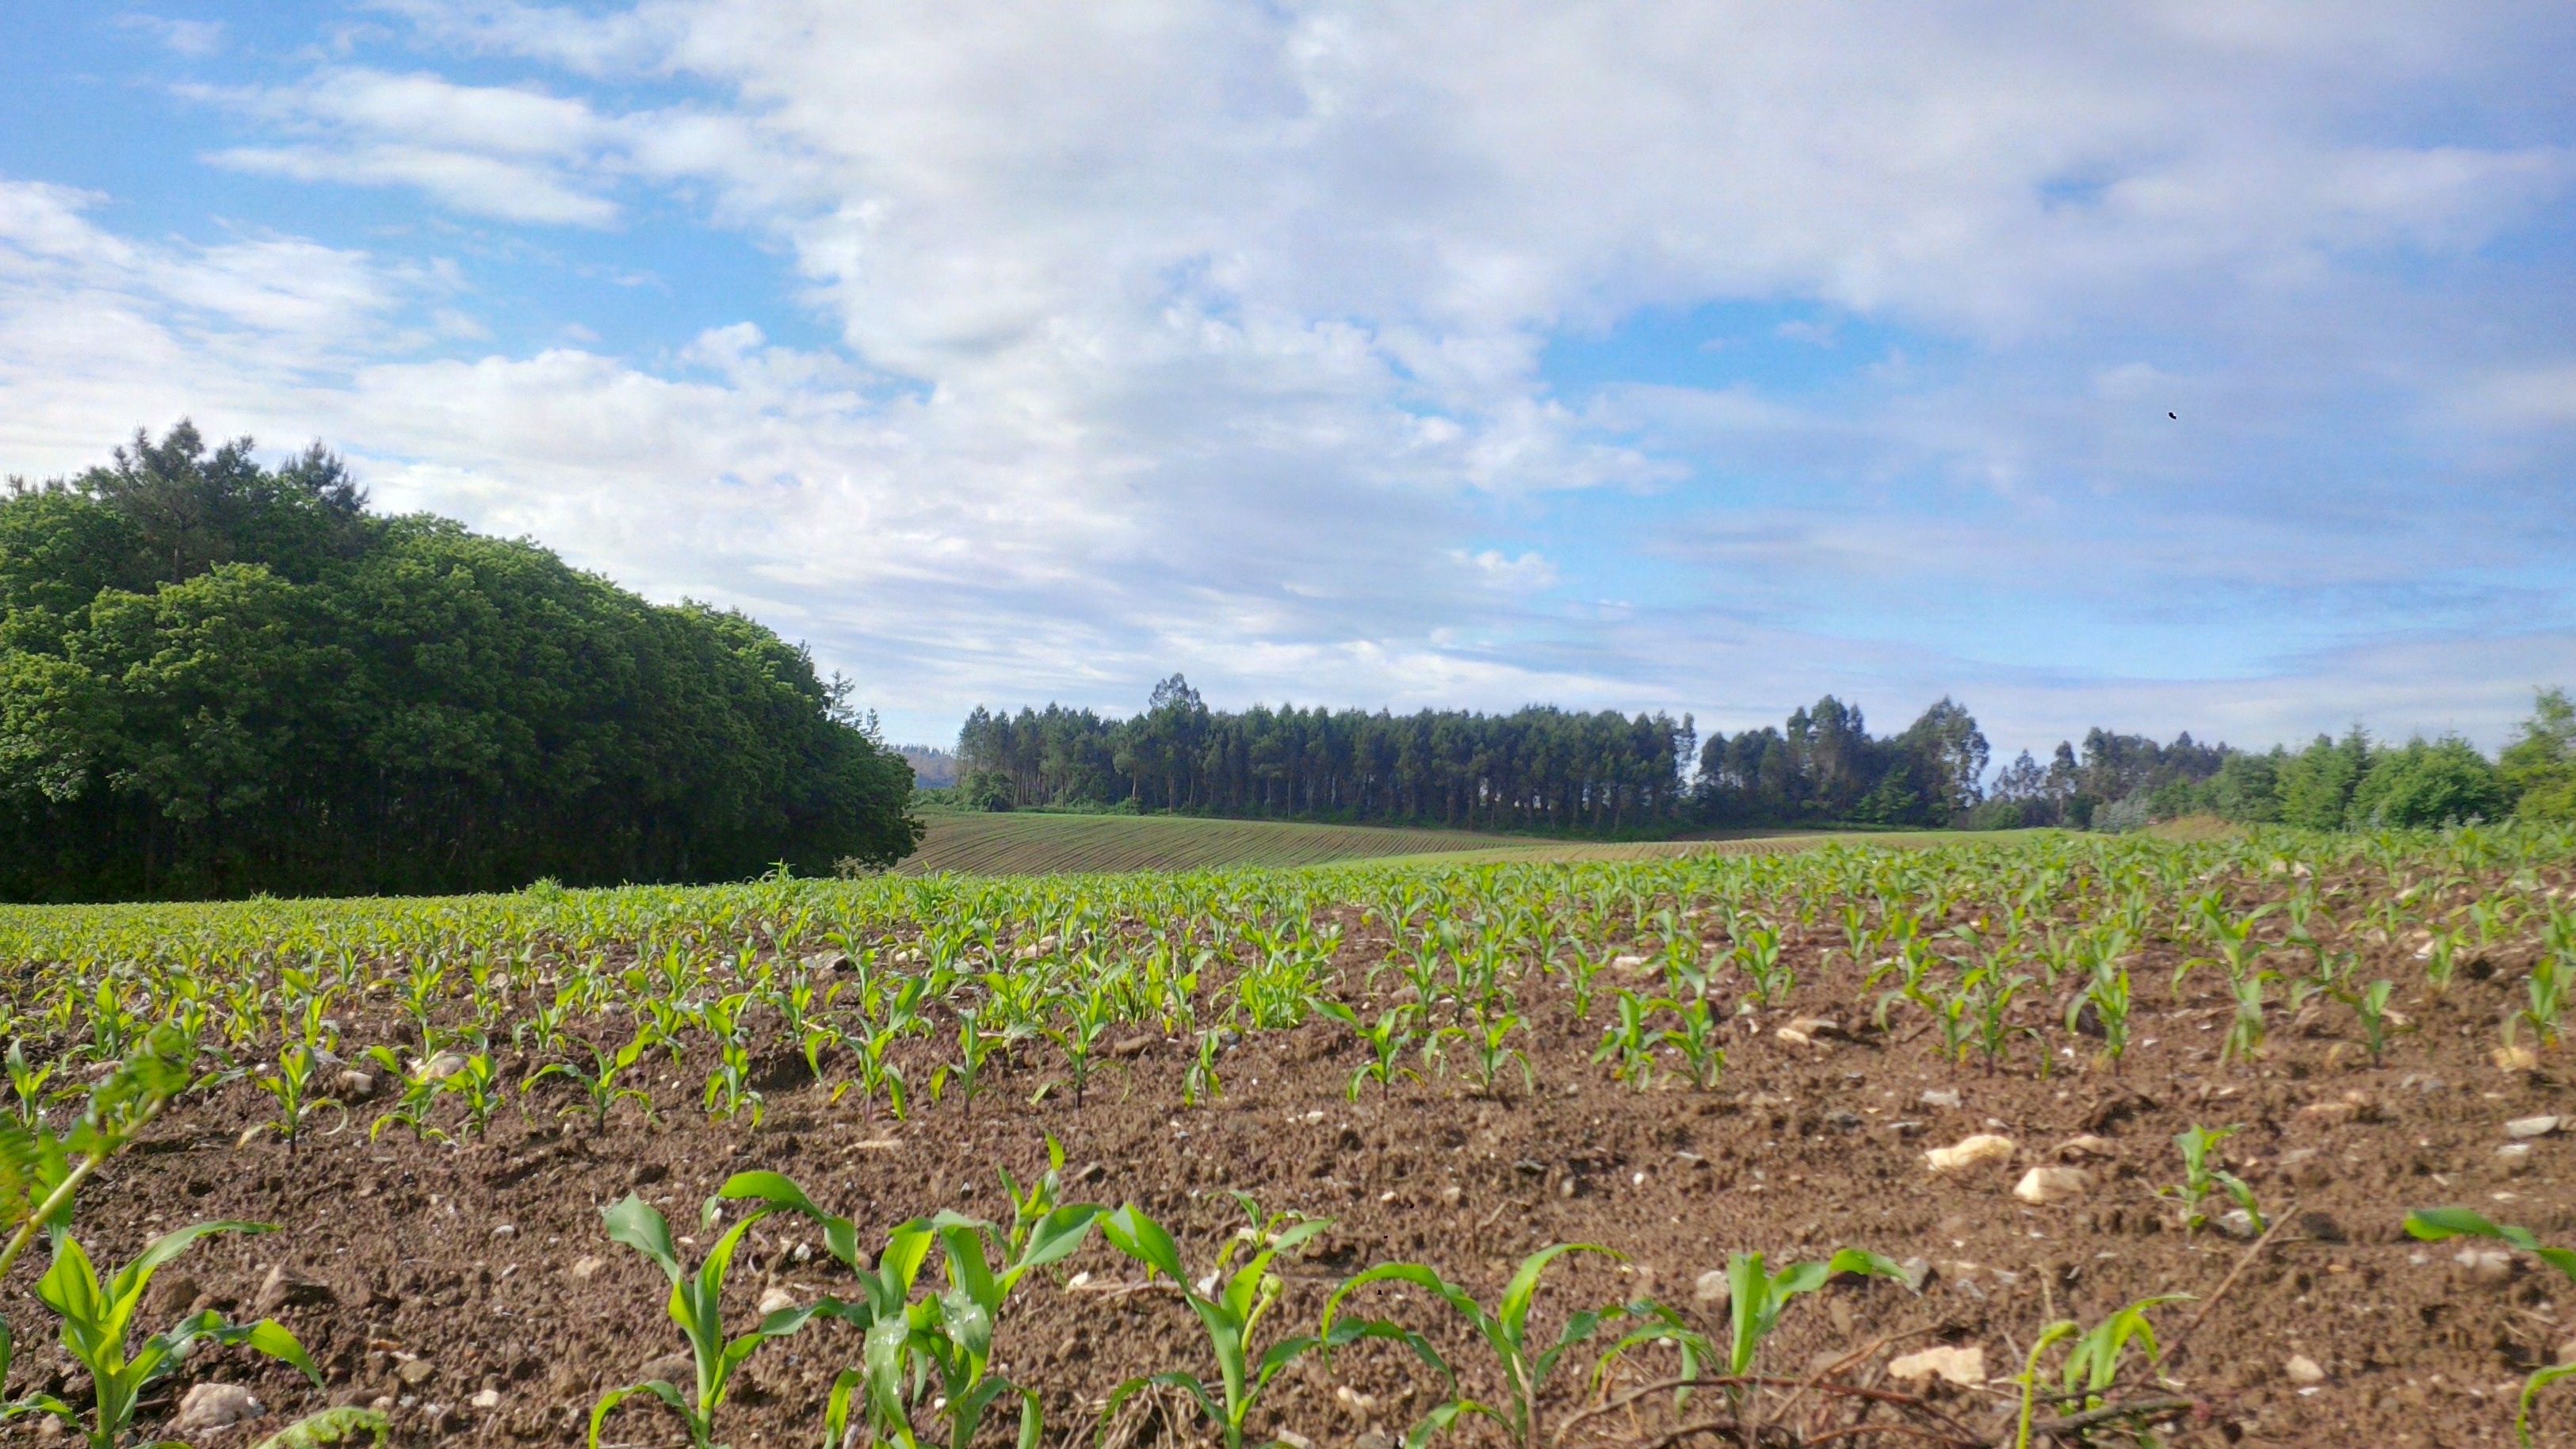
field, farm, meadow, prairie, flower, crop, pasture, soil, agriculture, plain, grassland, plantation, ecosystem, rural area, grass family